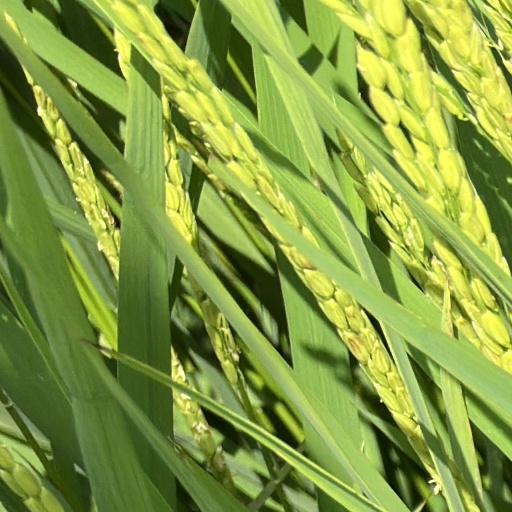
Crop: rice